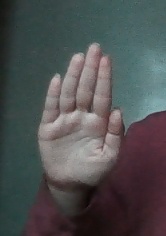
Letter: seen